Clay chemistry

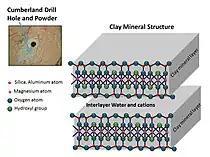

Clay chemistry is an applied subdiscipline of chemistry which studies the chemical structures, properties and reactions of or involving clays and clay minerals. It is a multidisciplinary field, involving concepts and knowledge from inorganic and structural chemistry, physical chemistry, materials chemistry, analytical chemistry, organic chemistry, mineralogy, geology and others.